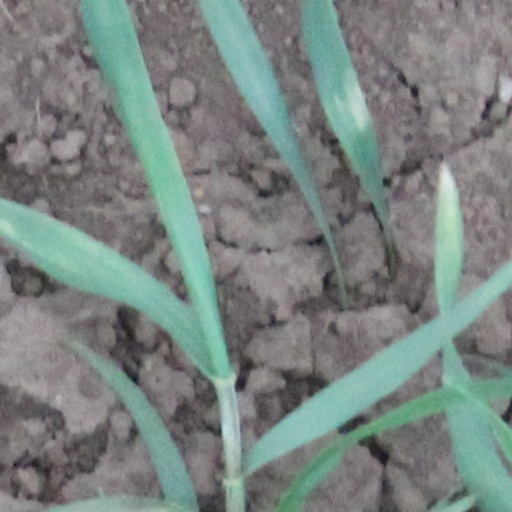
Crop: wheat